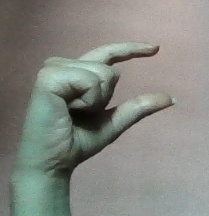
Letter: dal